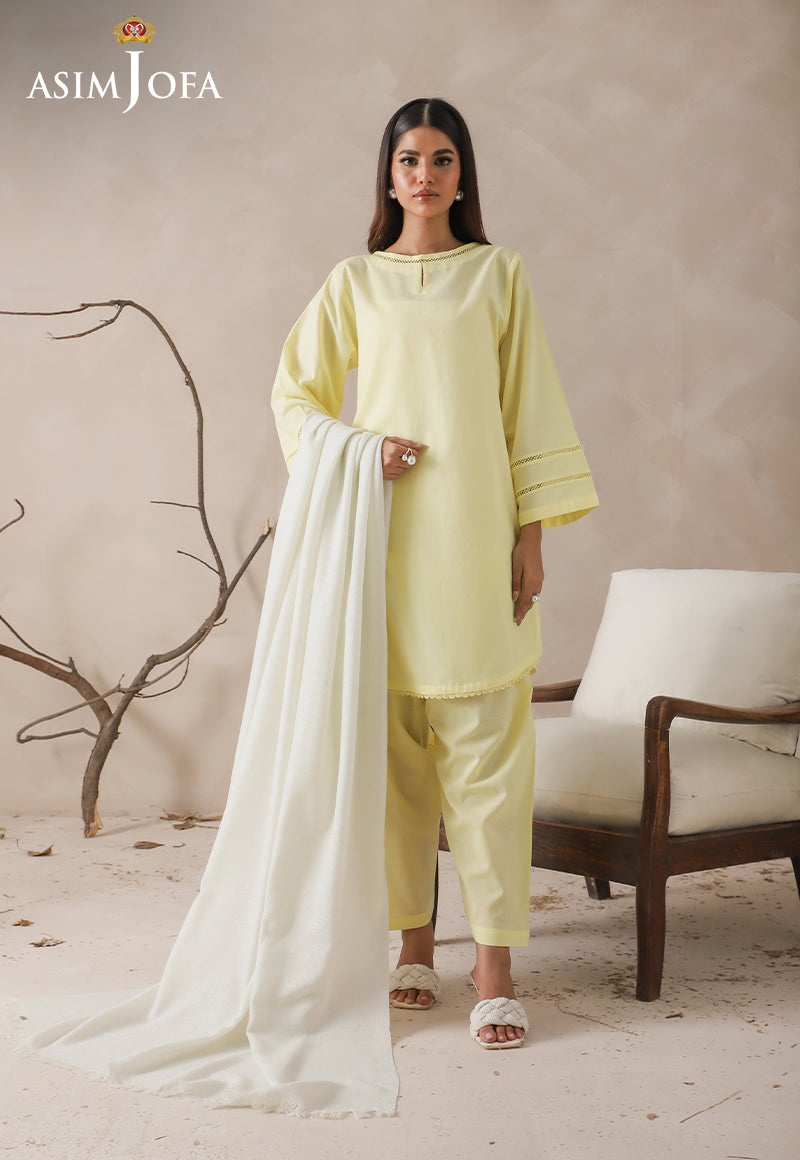
yellow white joya suit